Arthur Kill Terminal

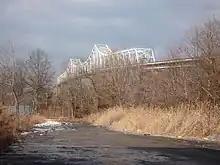
Site of Arthur Kill Terminal is at foot of the south side Outerbridge Crossing

The Arthur Kill Terminal is being developed by a partnership with Empire State Development Corporation (ESD). In October 2022 the project received a $48 million grant from the United States Maritime Administration (part of the US Department of Transportation) for dredging the kill adjacent to the upland site. At that time, construction was expected to begin in late 2023 and projected to begin operating in late 2025.